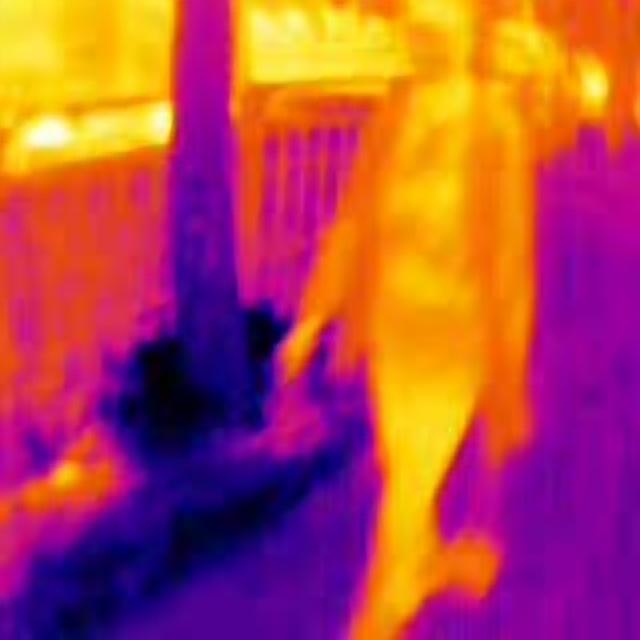
Detected objects:
label: person